Hassan Tower

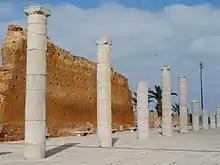
Present-day remains of the walls and columns of the unfinished mosque

The mosque is strategically placed on the high south bank of the Bu Regreg river to provide an imposing spectacle visible for miles around. Since the area surrounding was suburban at the time of construction and lacked the population to regularly fill the mosque, historians have been led to believe that it was meant to serve the Almohad troops who gathered here before setting off on campaigns and possibly even to serve double-duty as both a place of worship and as a fortress.